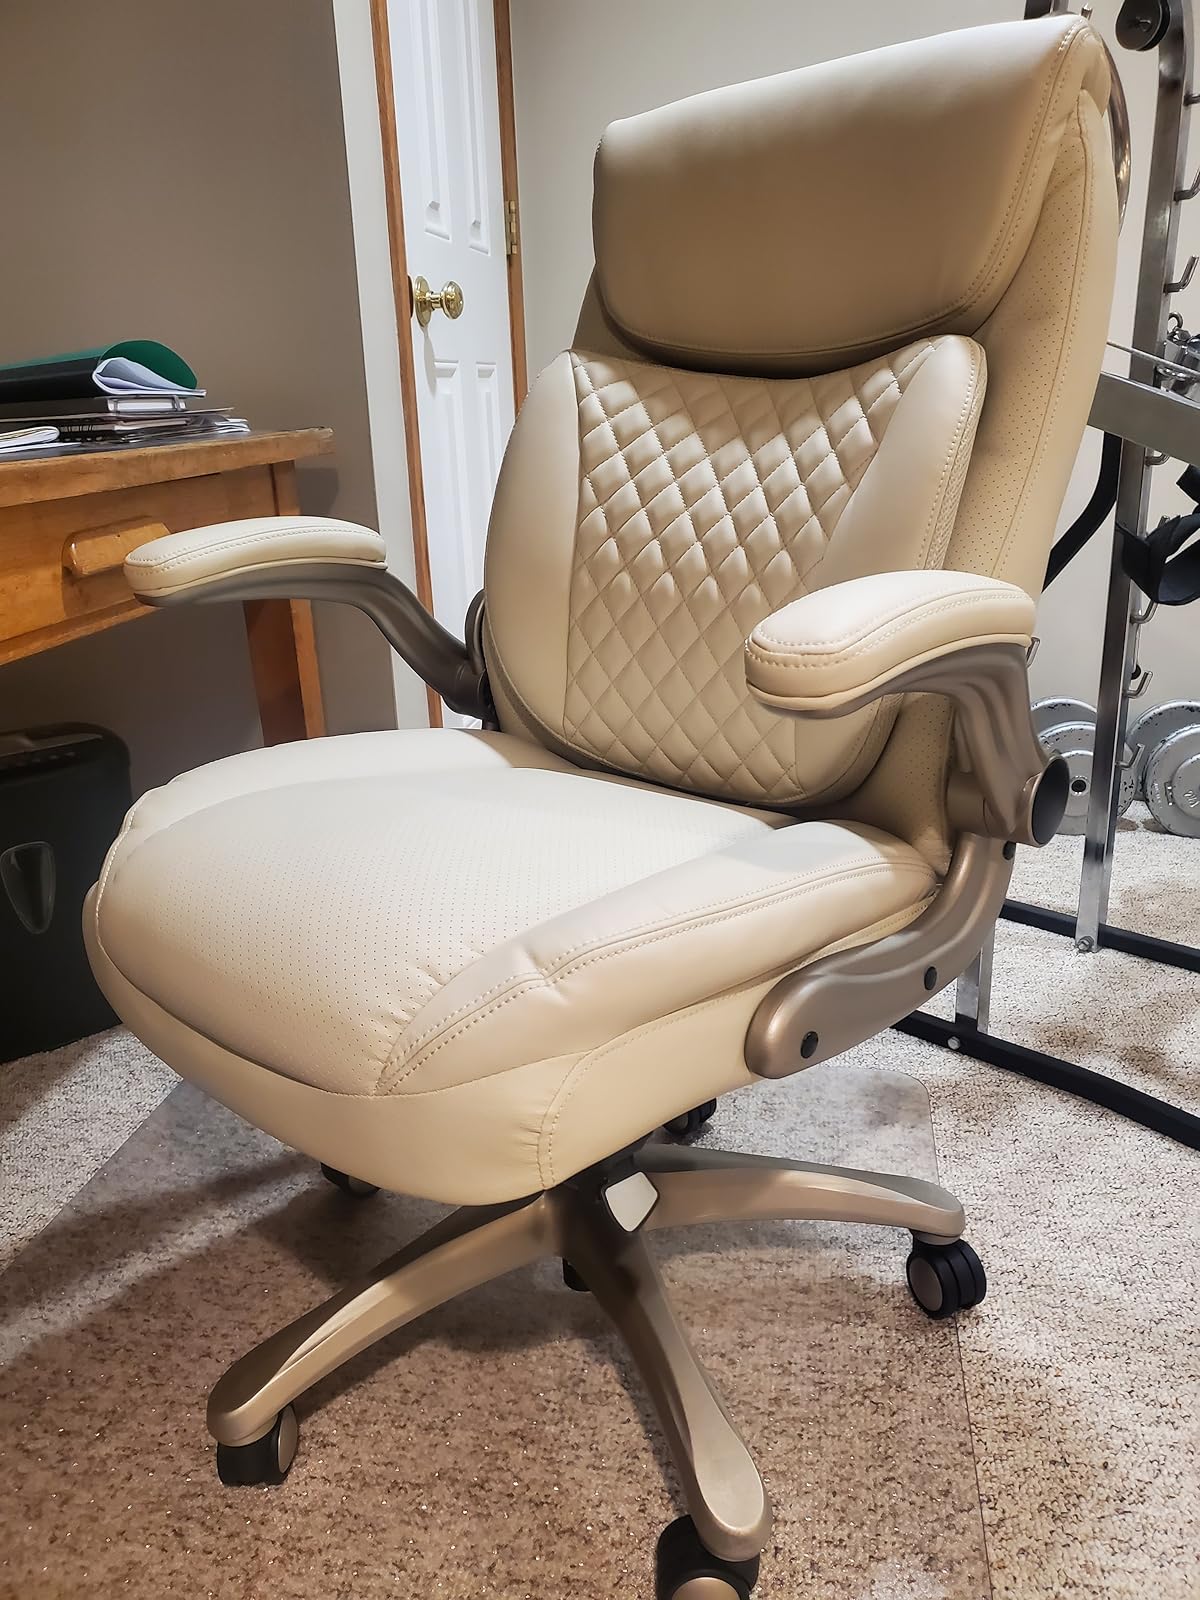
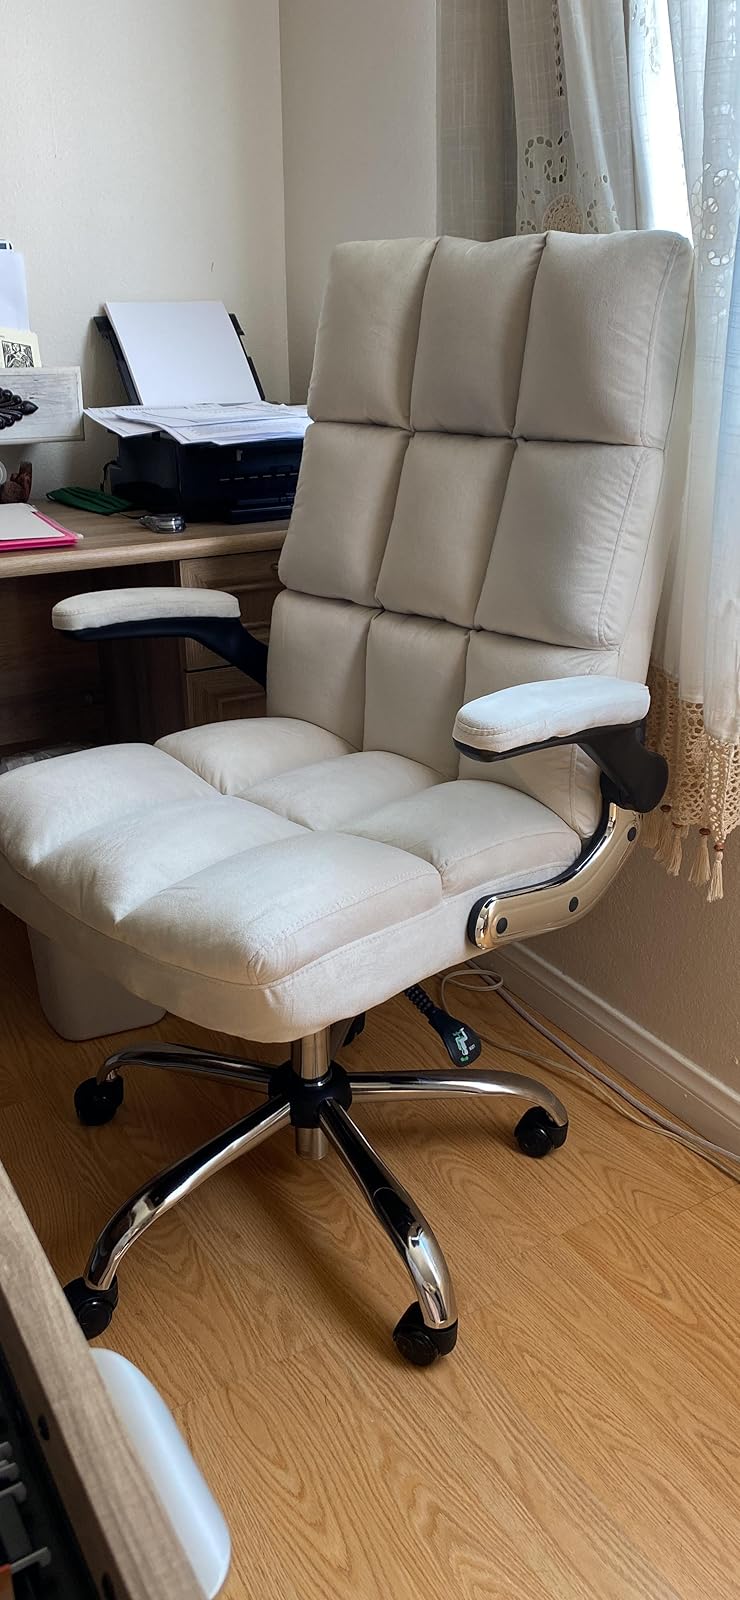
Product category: items_chair
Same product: no